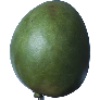
Label: Mango 1